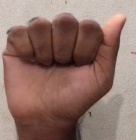
ASL sign: A